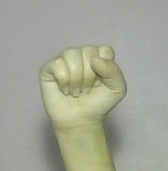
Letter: saad